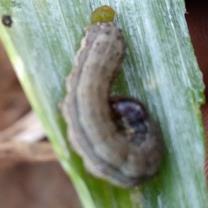
Crop: Onion
Condition: caterpillar-p